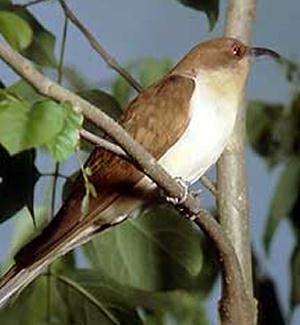
A photo of a black billed cuckoo